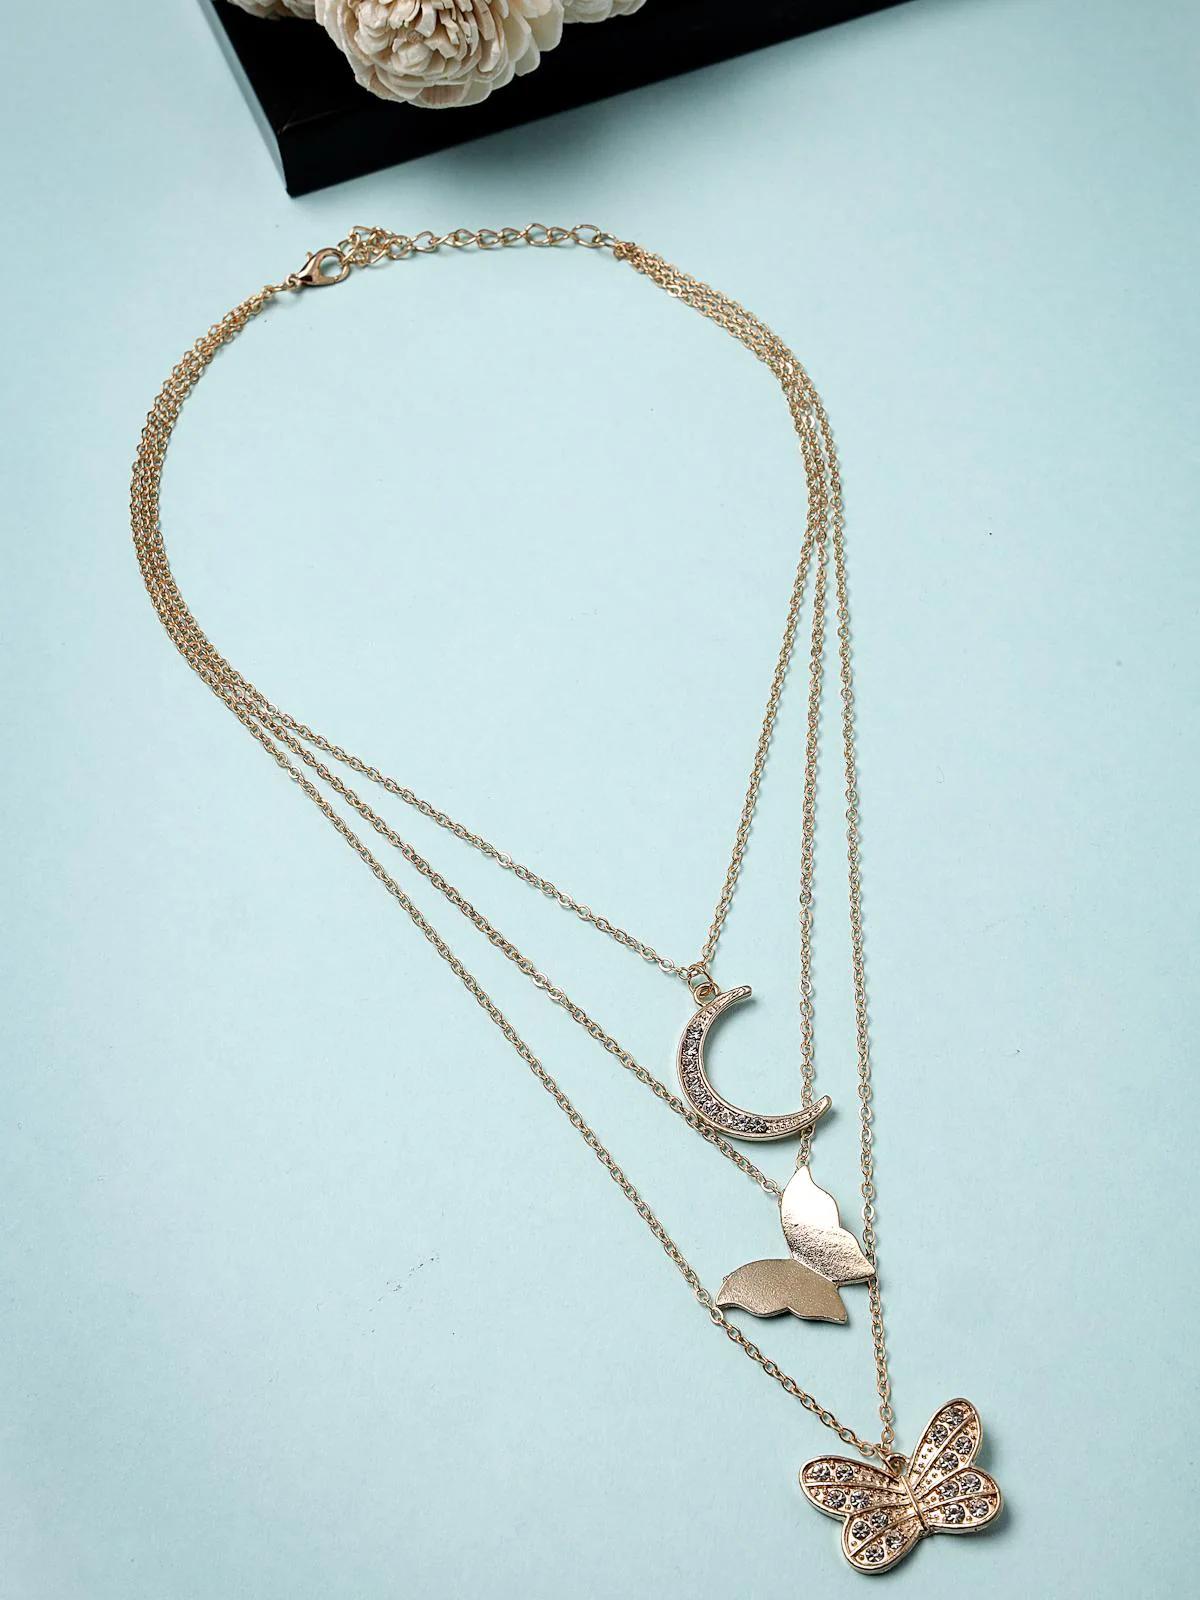
Scintillare by Sukkhi Beautiful Multistyle Gold Plated 3 Layered Butterfly Moon Pendant Necklace for Women & Girls |Birthday Gift for Girls And Women Anniversary Gift for Wife| Gifts|N106618
Type: Necklaces & Pendants
Brand: Scintillare by Sukkhi
Price: Rs. 271
 Enhance your elegance with Scintillare by Sukkhi's Beautiful Multistyle Gold Plated 3 Layered Butterfly Moon Pendant Necklace. Ideal for women and girls, it's a perfect birthday or anniversary gift. The beautiful design features three layers adorned with butterfly and moon pendants in gold-plated brilliance, adding a touch of charm to any ensemble. Elevate your look with this stunning necklace, a beautiful and chic addition to your collection. Scintillare by Sukkhi offers a thoughtfully crafted choice from their Gifts Collection, ensuring every occasion is celebrated with grace and enduring style.Disclaimer:There may be slight variation in shade and colour due to photographic effects and monitor settings
Included: 1 Necklace